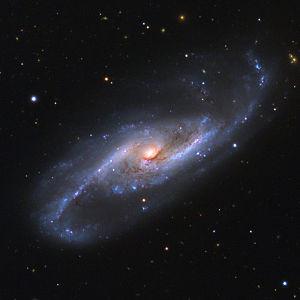
NGC 4536 est une galaxie spirale intermédiaire située dans la constellation de la constellation de la Vierge à environ 49 millions d'années-lumière de la Voie lactée. NGC 4536 a été découvert par l'astronome germano-britannique William Herschel en 1784.